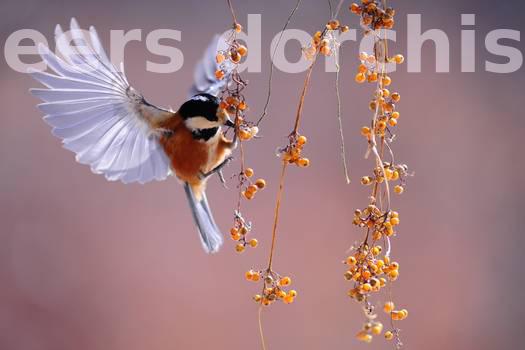
Label: Watermark